2011 Spanish Grand Prix

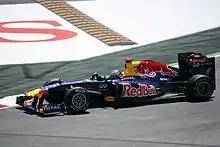
Sebastian Vettel's run of five consecutive pole positions was ended by teammate Mark Webber

In the second practice session, Webber topped the timesheets again, this time with Lewis Hamilton coming second splitting the Red Bulls with Vettel in third.